Park Row Building

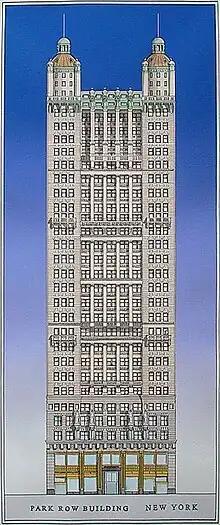
Diagram of the building's Park Row elevation

The Park Row elevation is split into three vertical sections. The outer sections, or "end pavilions", each contain two window openings on the first through fourth stories, and three openings on the fifth story and above. The inner section is split into five bays with a single window on each bay, and above the fifth story, is slightly recessed behind the outer sections.